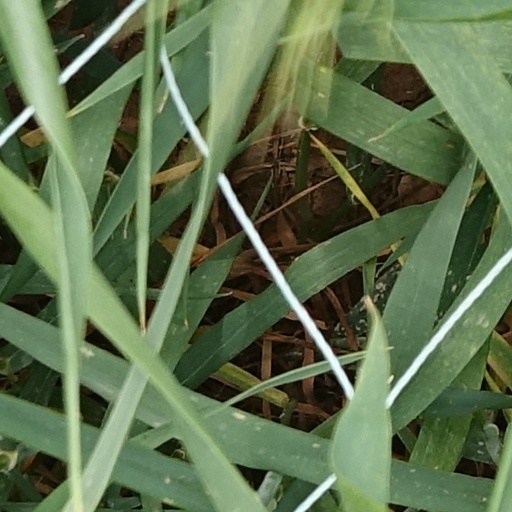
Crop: wheat